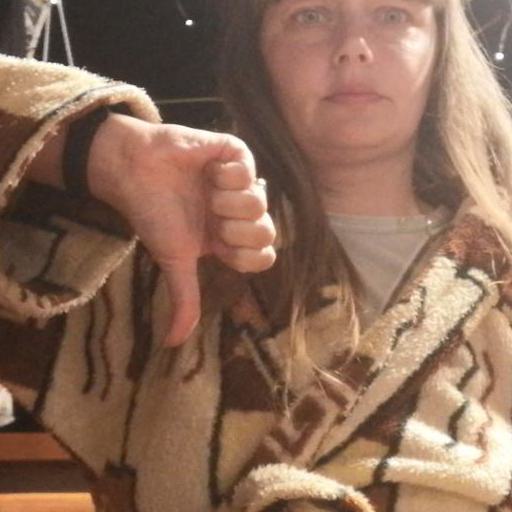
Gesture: dislike